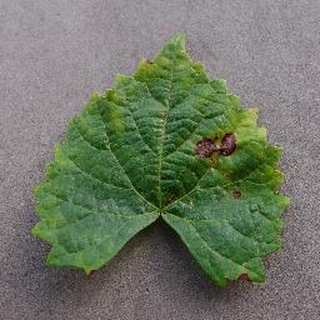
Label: grape_black_rot